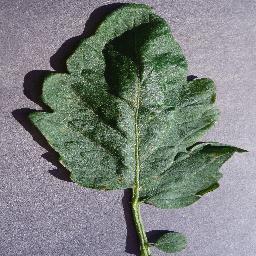
Label: Tomato___Target_Spot